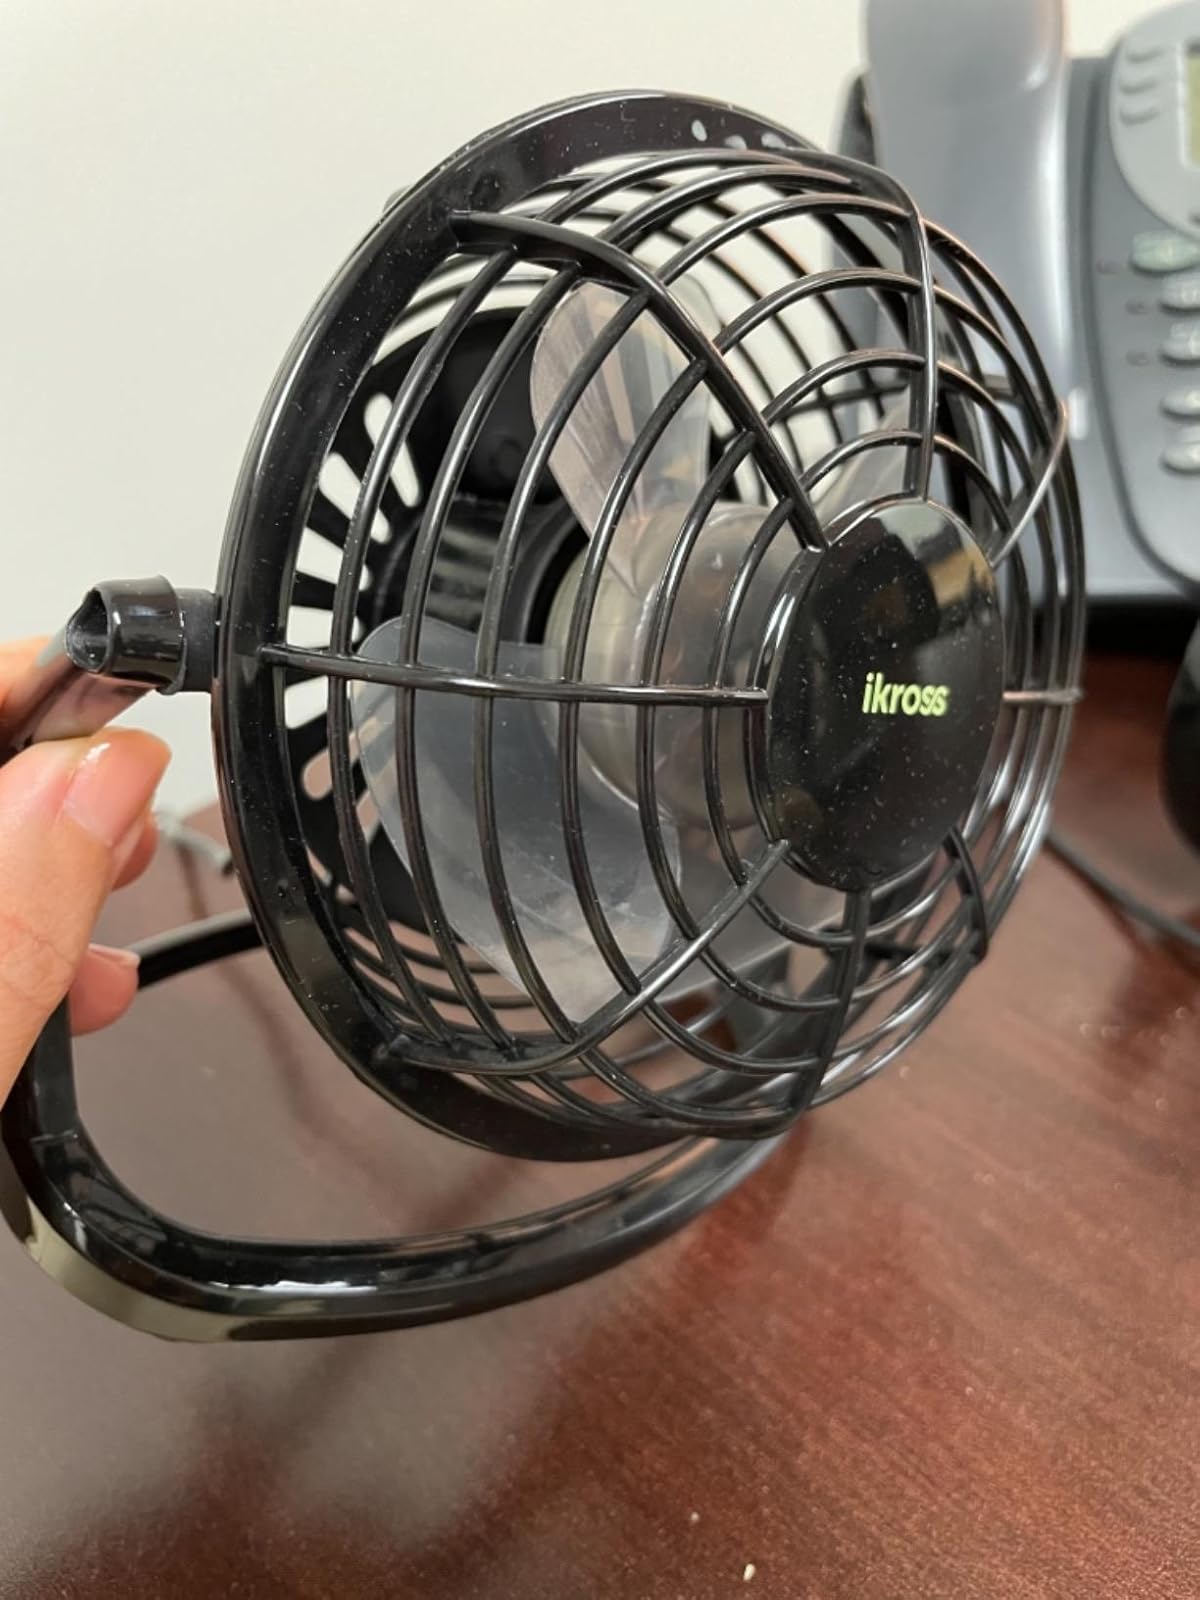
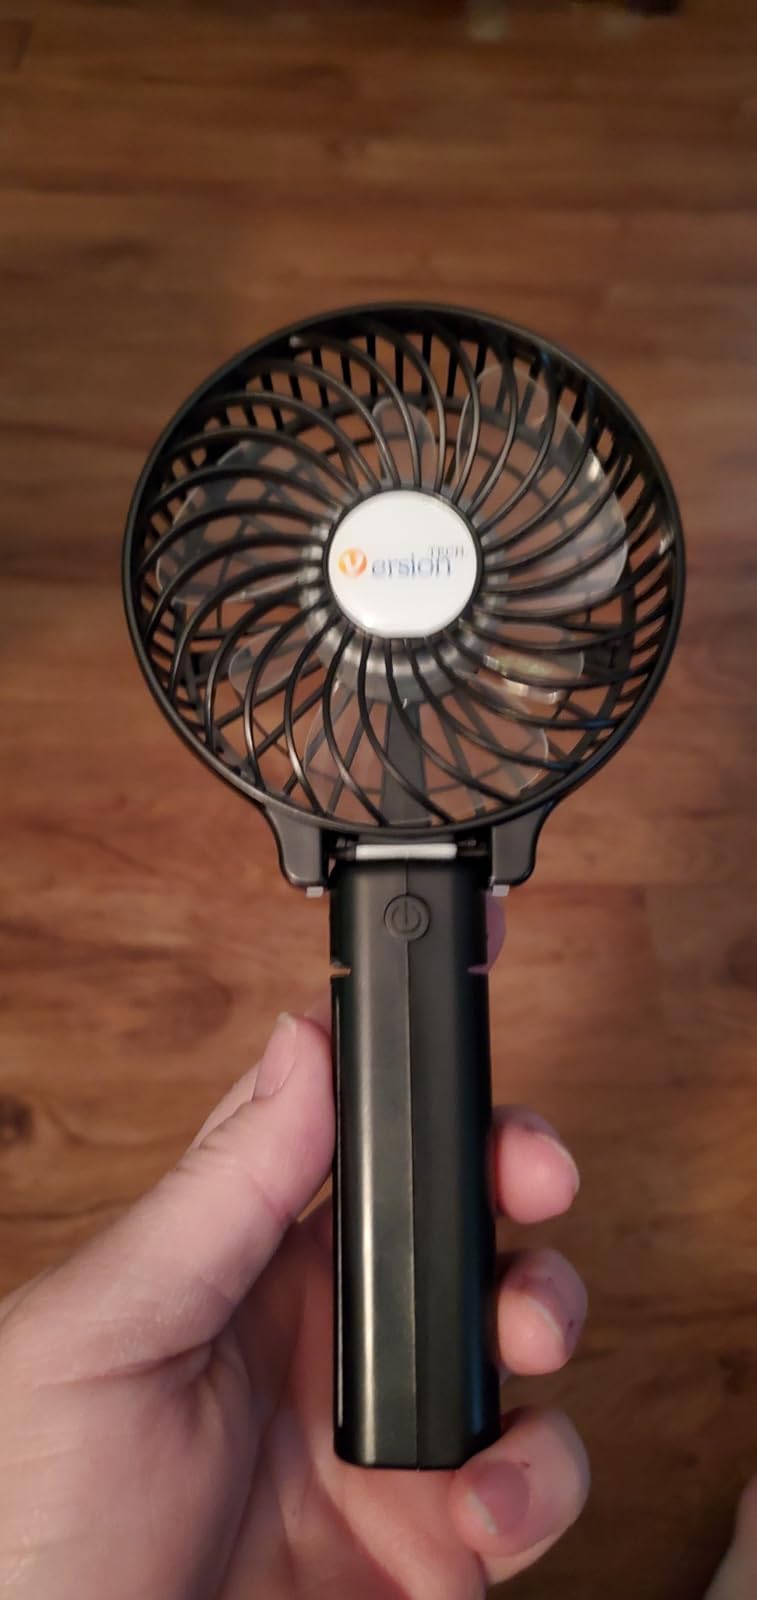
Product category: fan
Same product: no